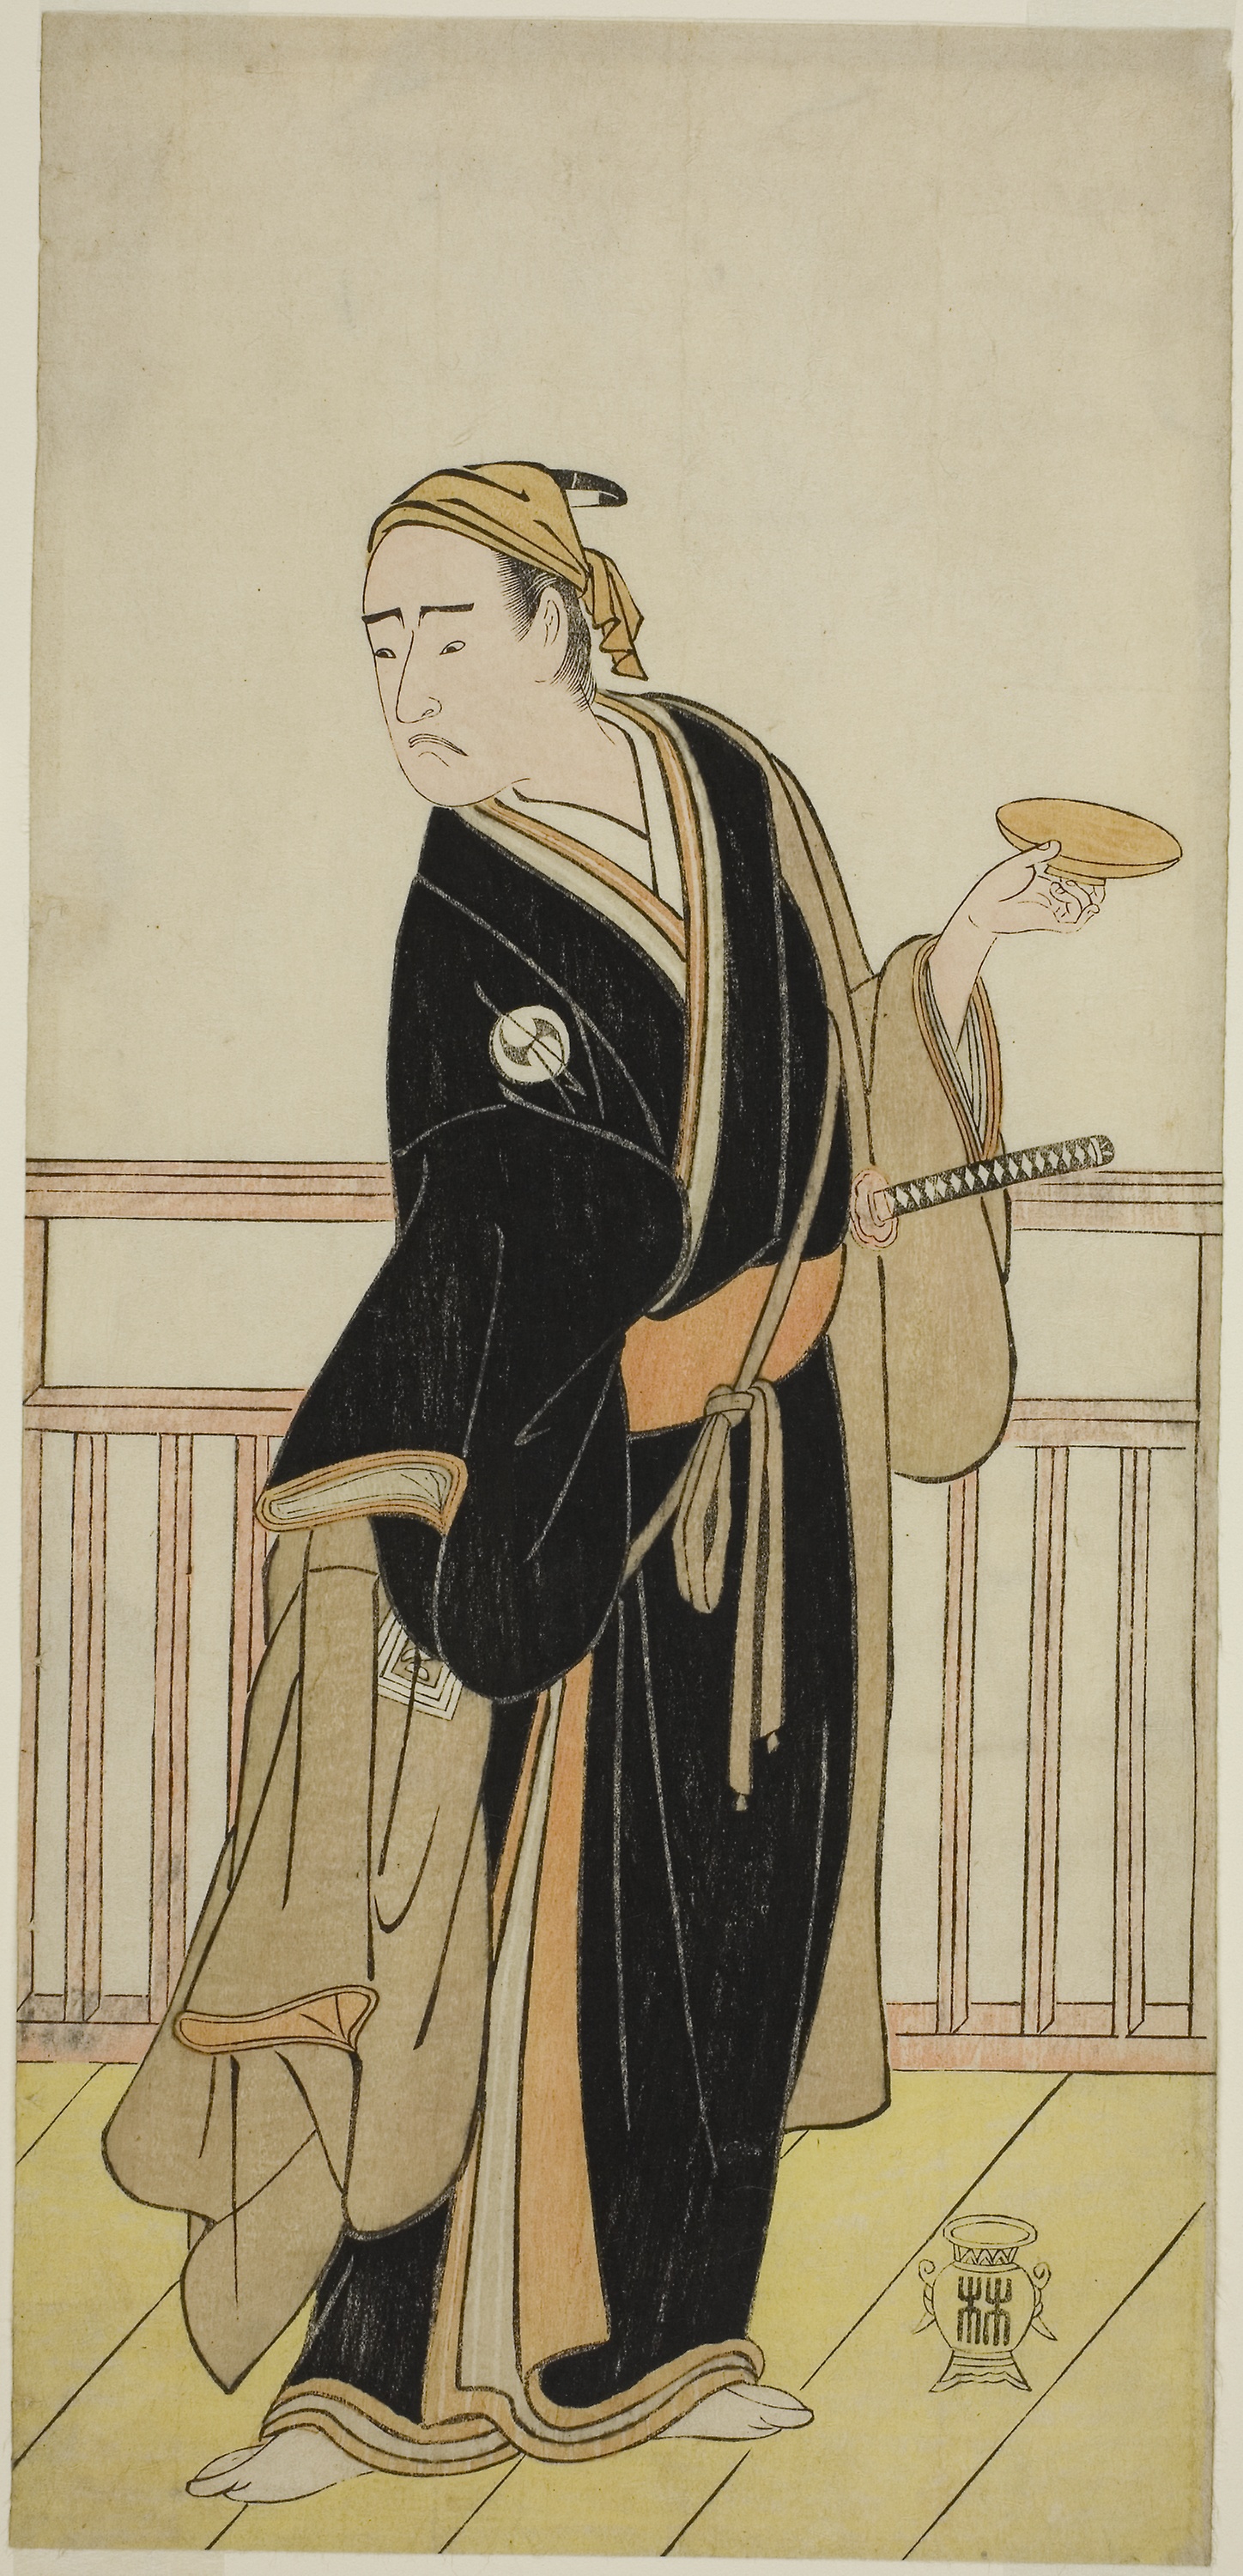
art, costume design, illustration, human behavior, fictional character